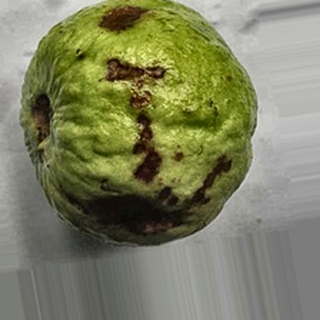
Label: guava_anthracnose